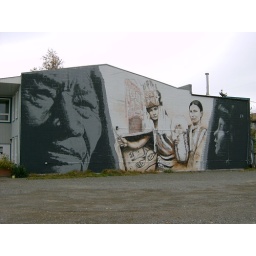
A building in white horse